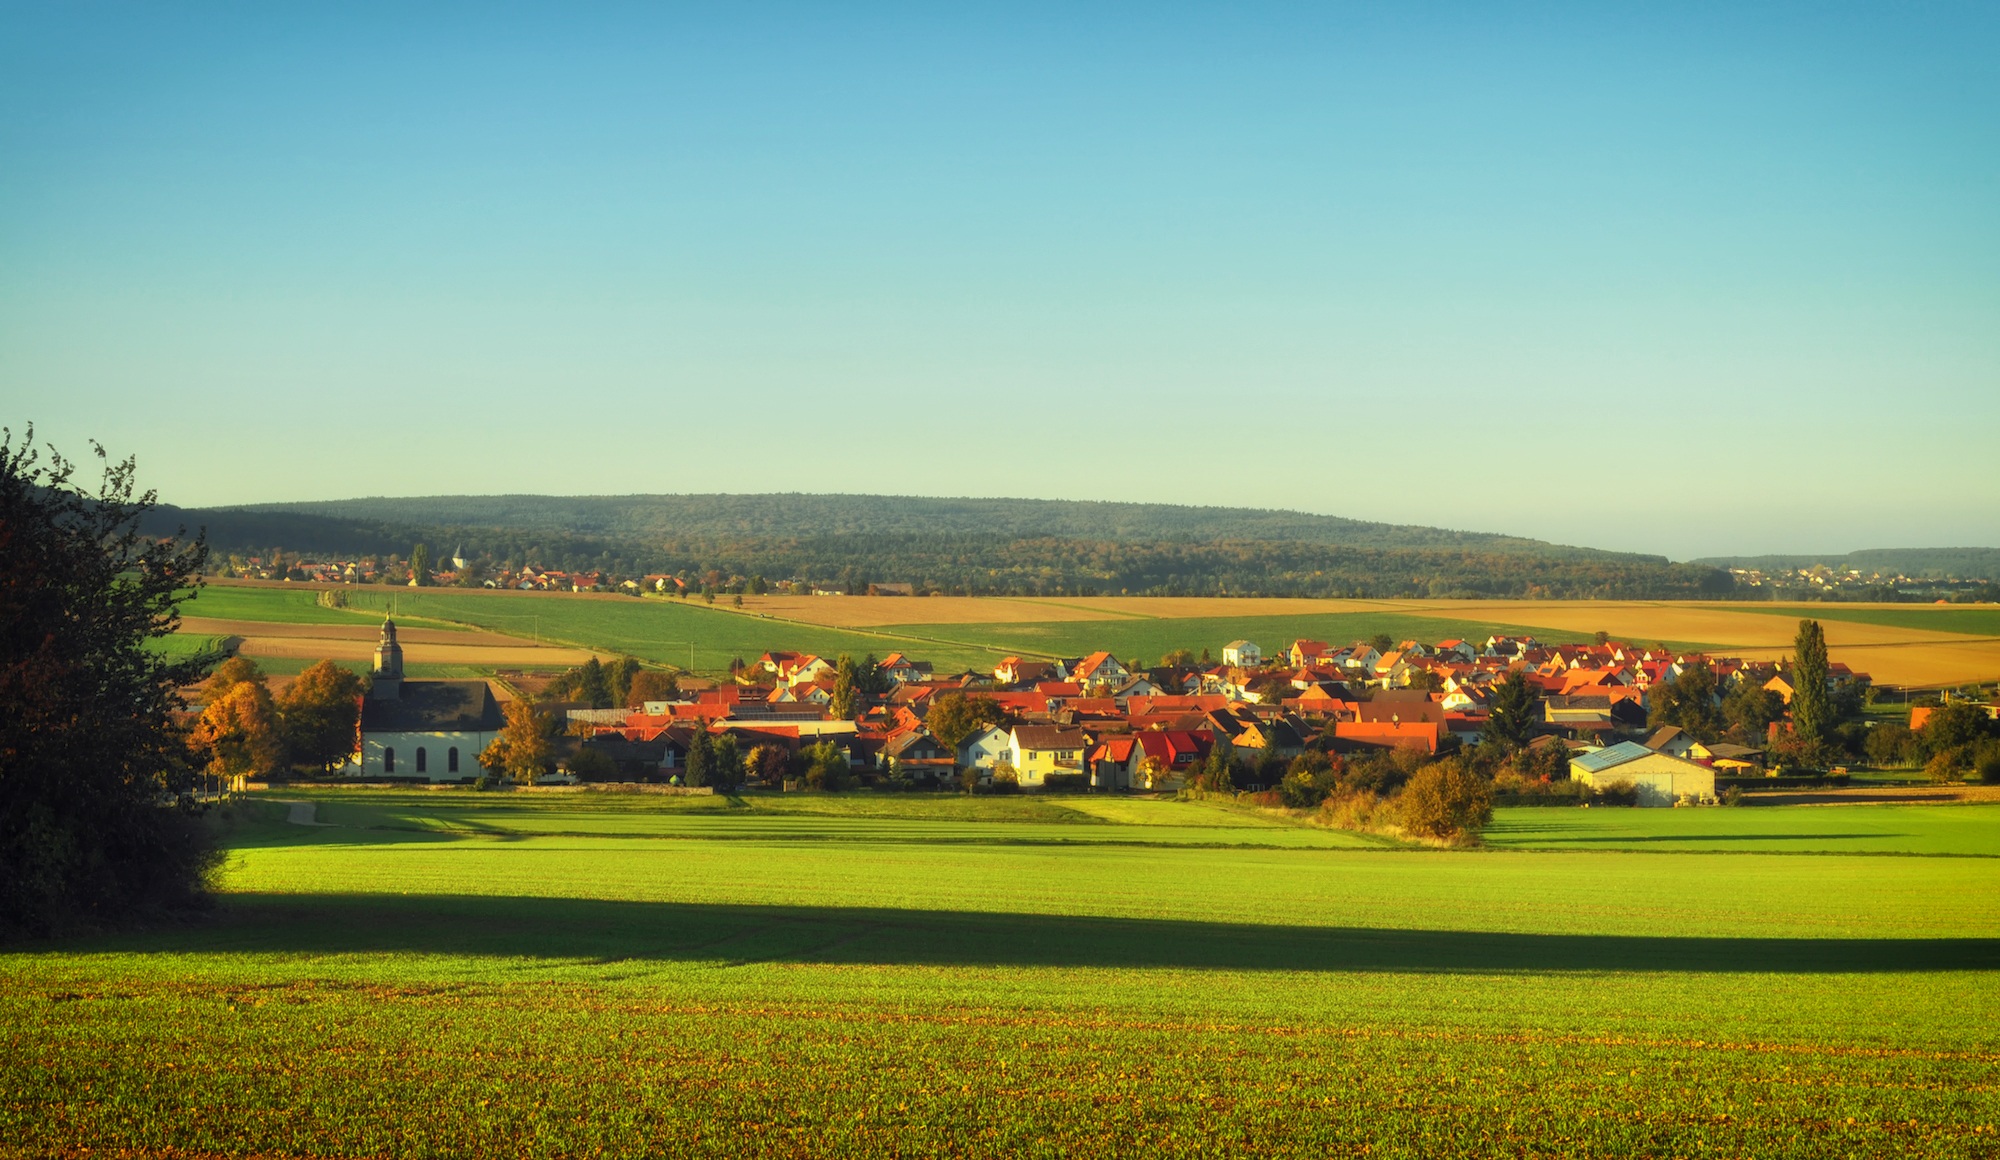
landscape, tree, nature, grass, horizon, mountain, field, farm, lawn, meadow, prairie, morning, hill, flower, town, summer, village, scenic, pasture, autumn, agriculture, plain, golf course, outside, fields, grassland, germany, beautiful, vista, rural area, fauerbach